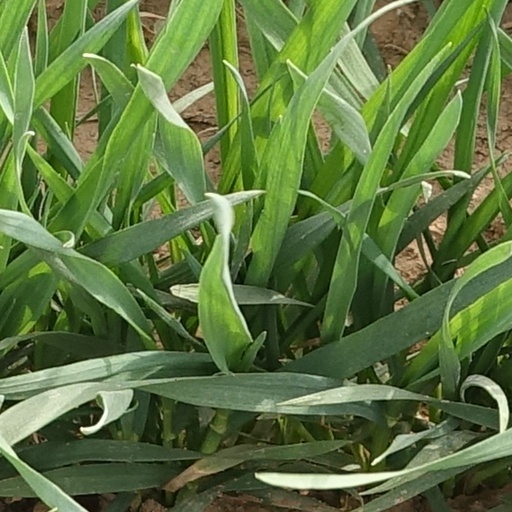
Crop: wheat